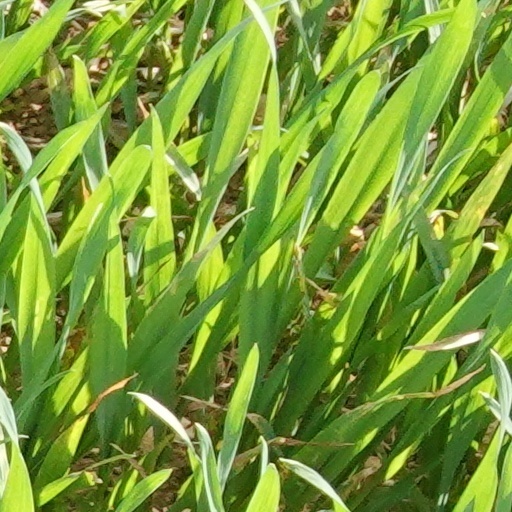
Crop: wheat